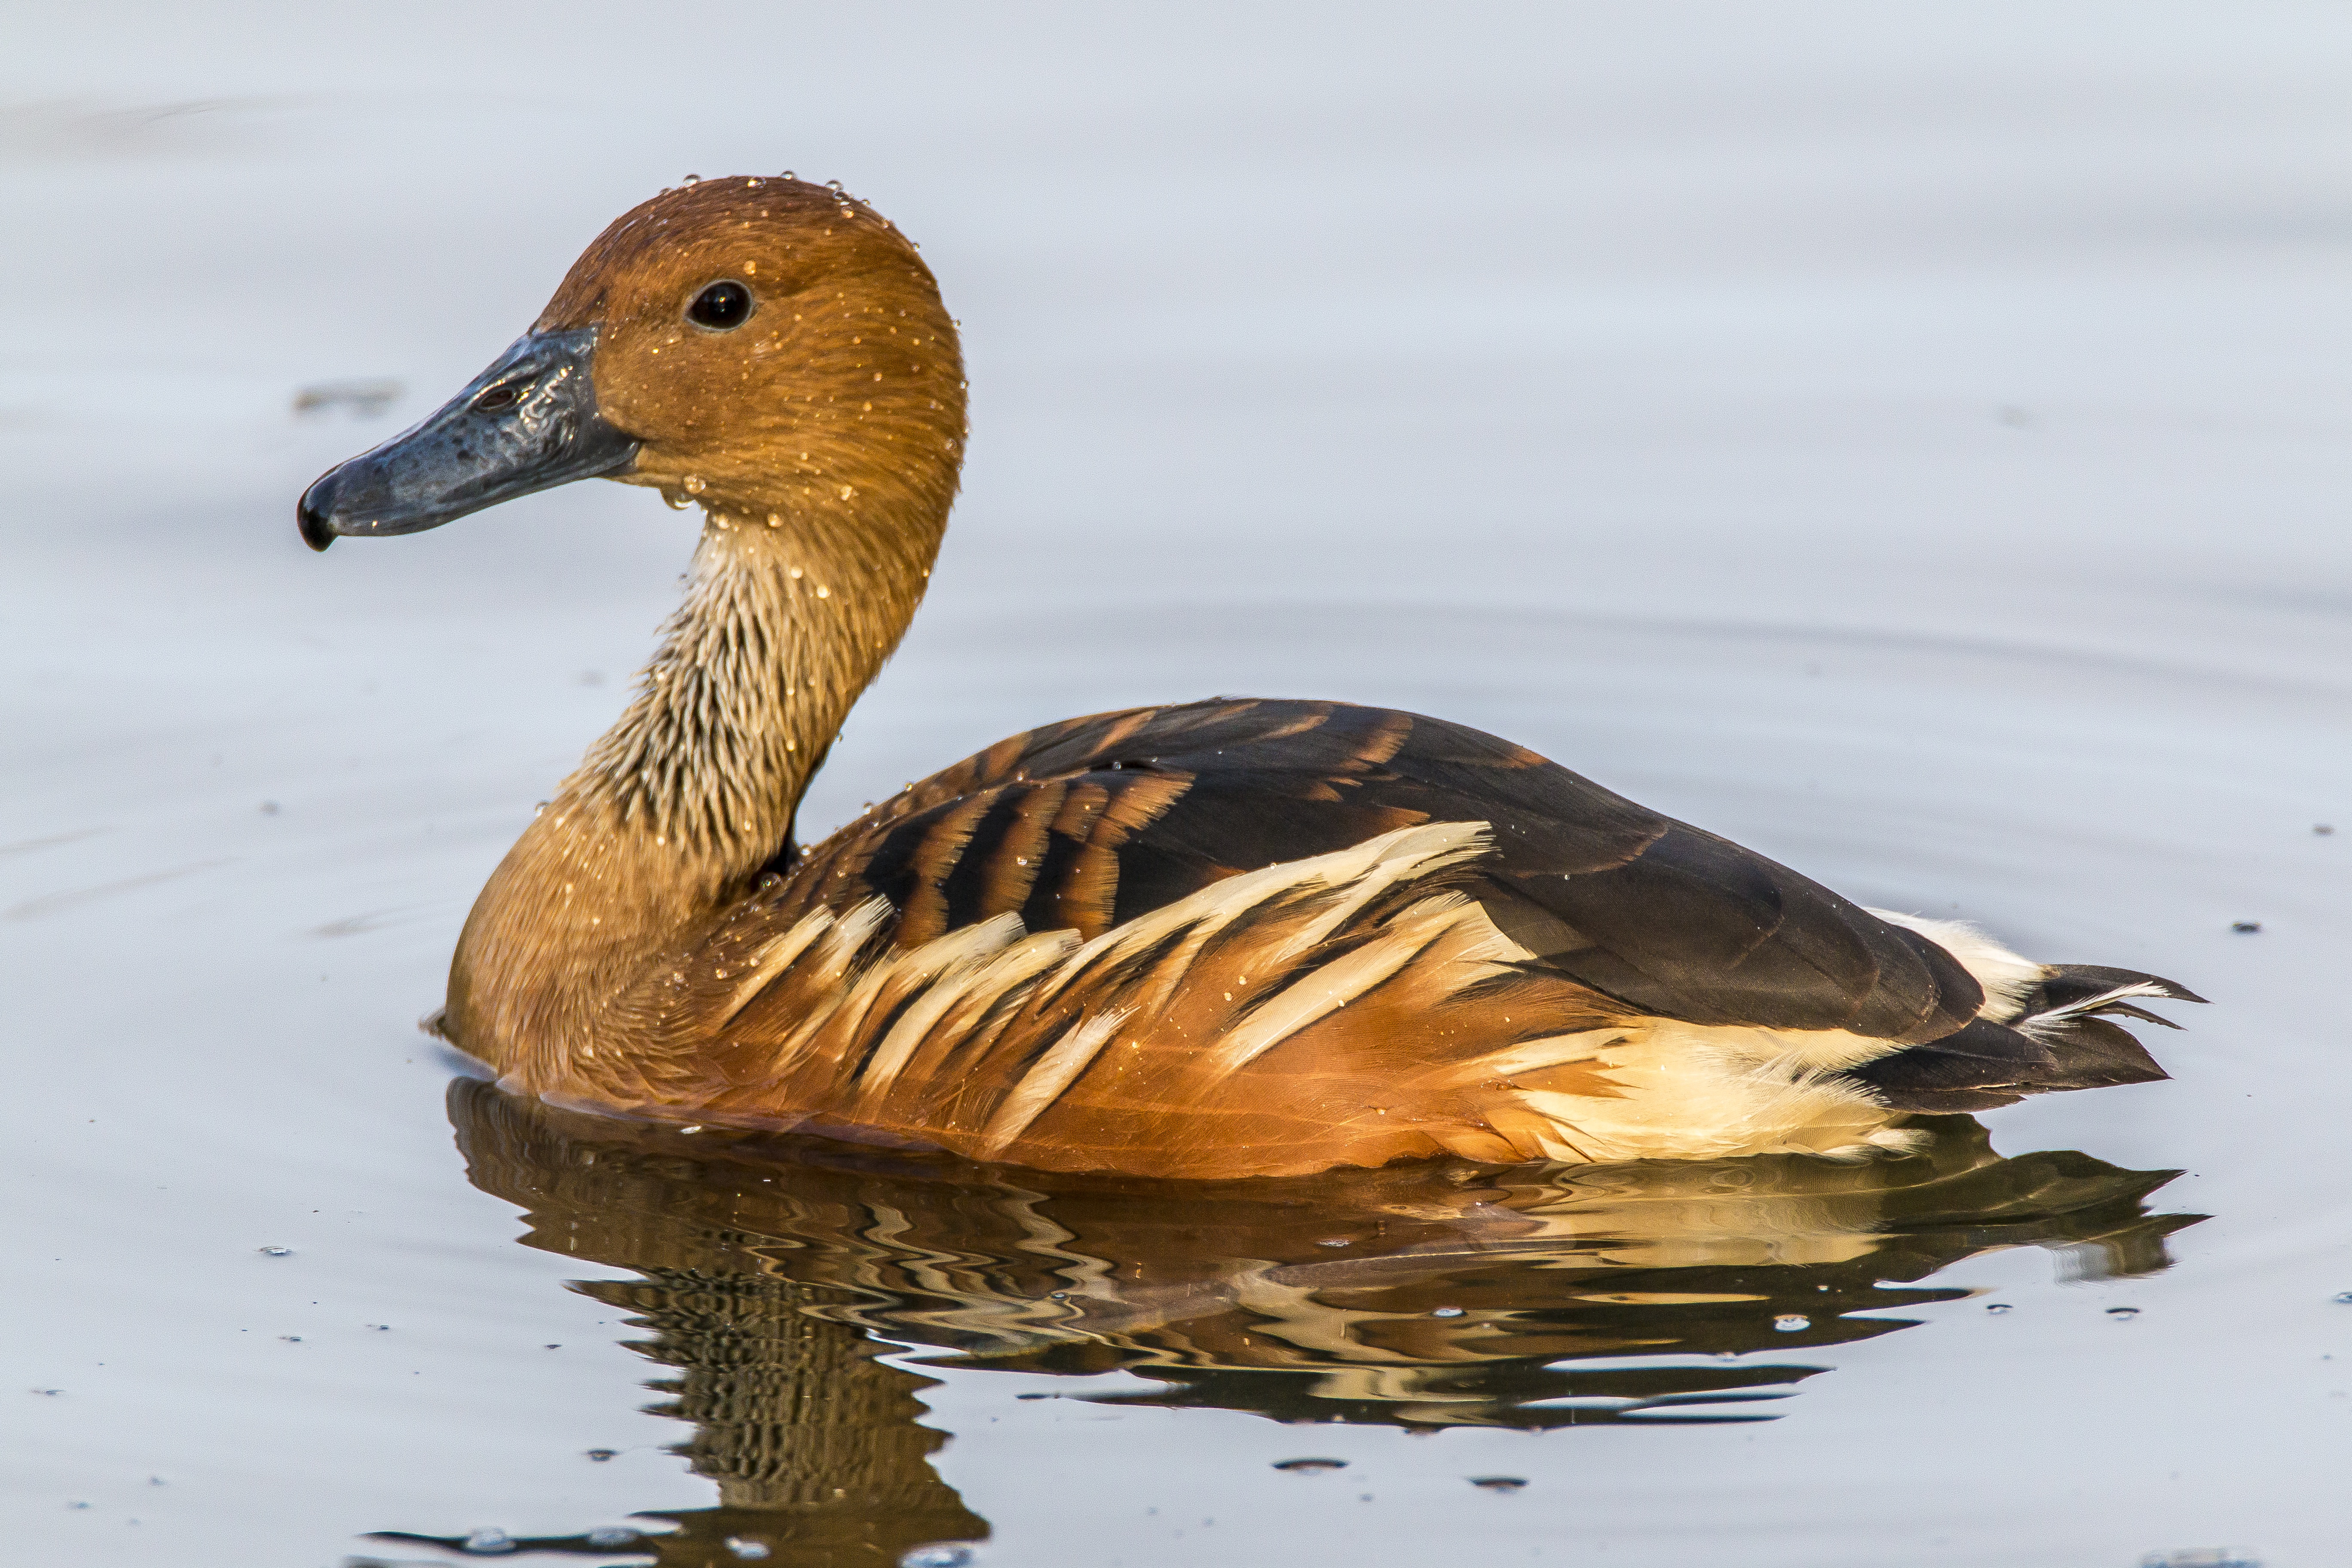
bird, wing, lake, pen, animal, pond, wildlife, reflection, beak, aquatic, fauna, close up, duck, goose, vertebrate, ave, waterfowl, water bird, mallard, bicolor, palm peda, suiriri, suiriri bicolor, ducks geese and swans, seaduck